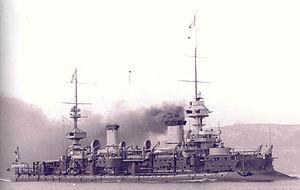
Le Masséna est un cuirassé pré-dreadnought construit dans les années 1890 pour la Marine française. Avec les cuirassés Charles Martel, Jauréguiberry, Bouvet et Carnot, il fait partie d'une série de navires de guerre conçus pour rivaliser avec les cuirassés britanniques de la classe Royal Sovereign. Il a été nommé en l'honneur du maréchal André Masséna. Souffrant d'un défaut de conception, le Masséna se révèle d'un poids excessif, entraînant de graves problèmes de stabilité qui altèrent de façon significative la précision de ses canons.